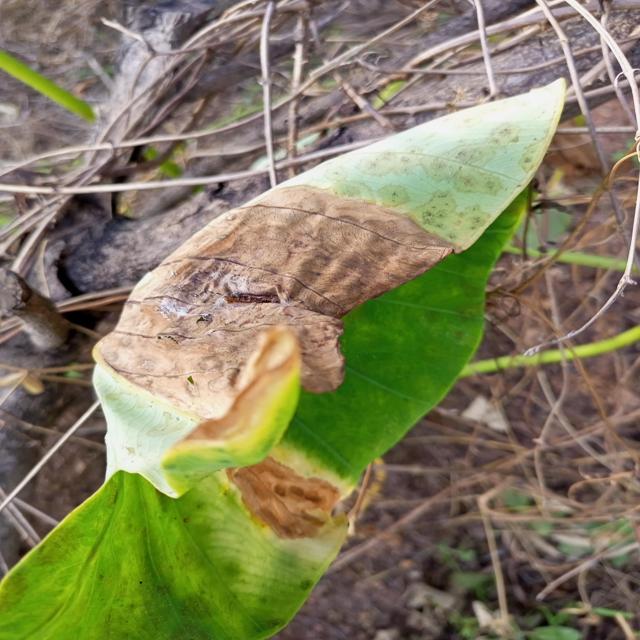
Label: Late_Blight